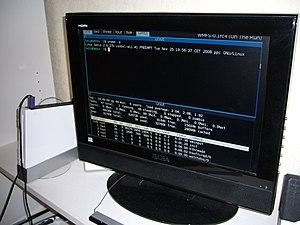
Window Manager From Scratch ou WMFS est un tiling window manager à l'instar de Wmii, Awesome et Ion. C'est un logiciel libre distribué selon les termes de la licence BSD.